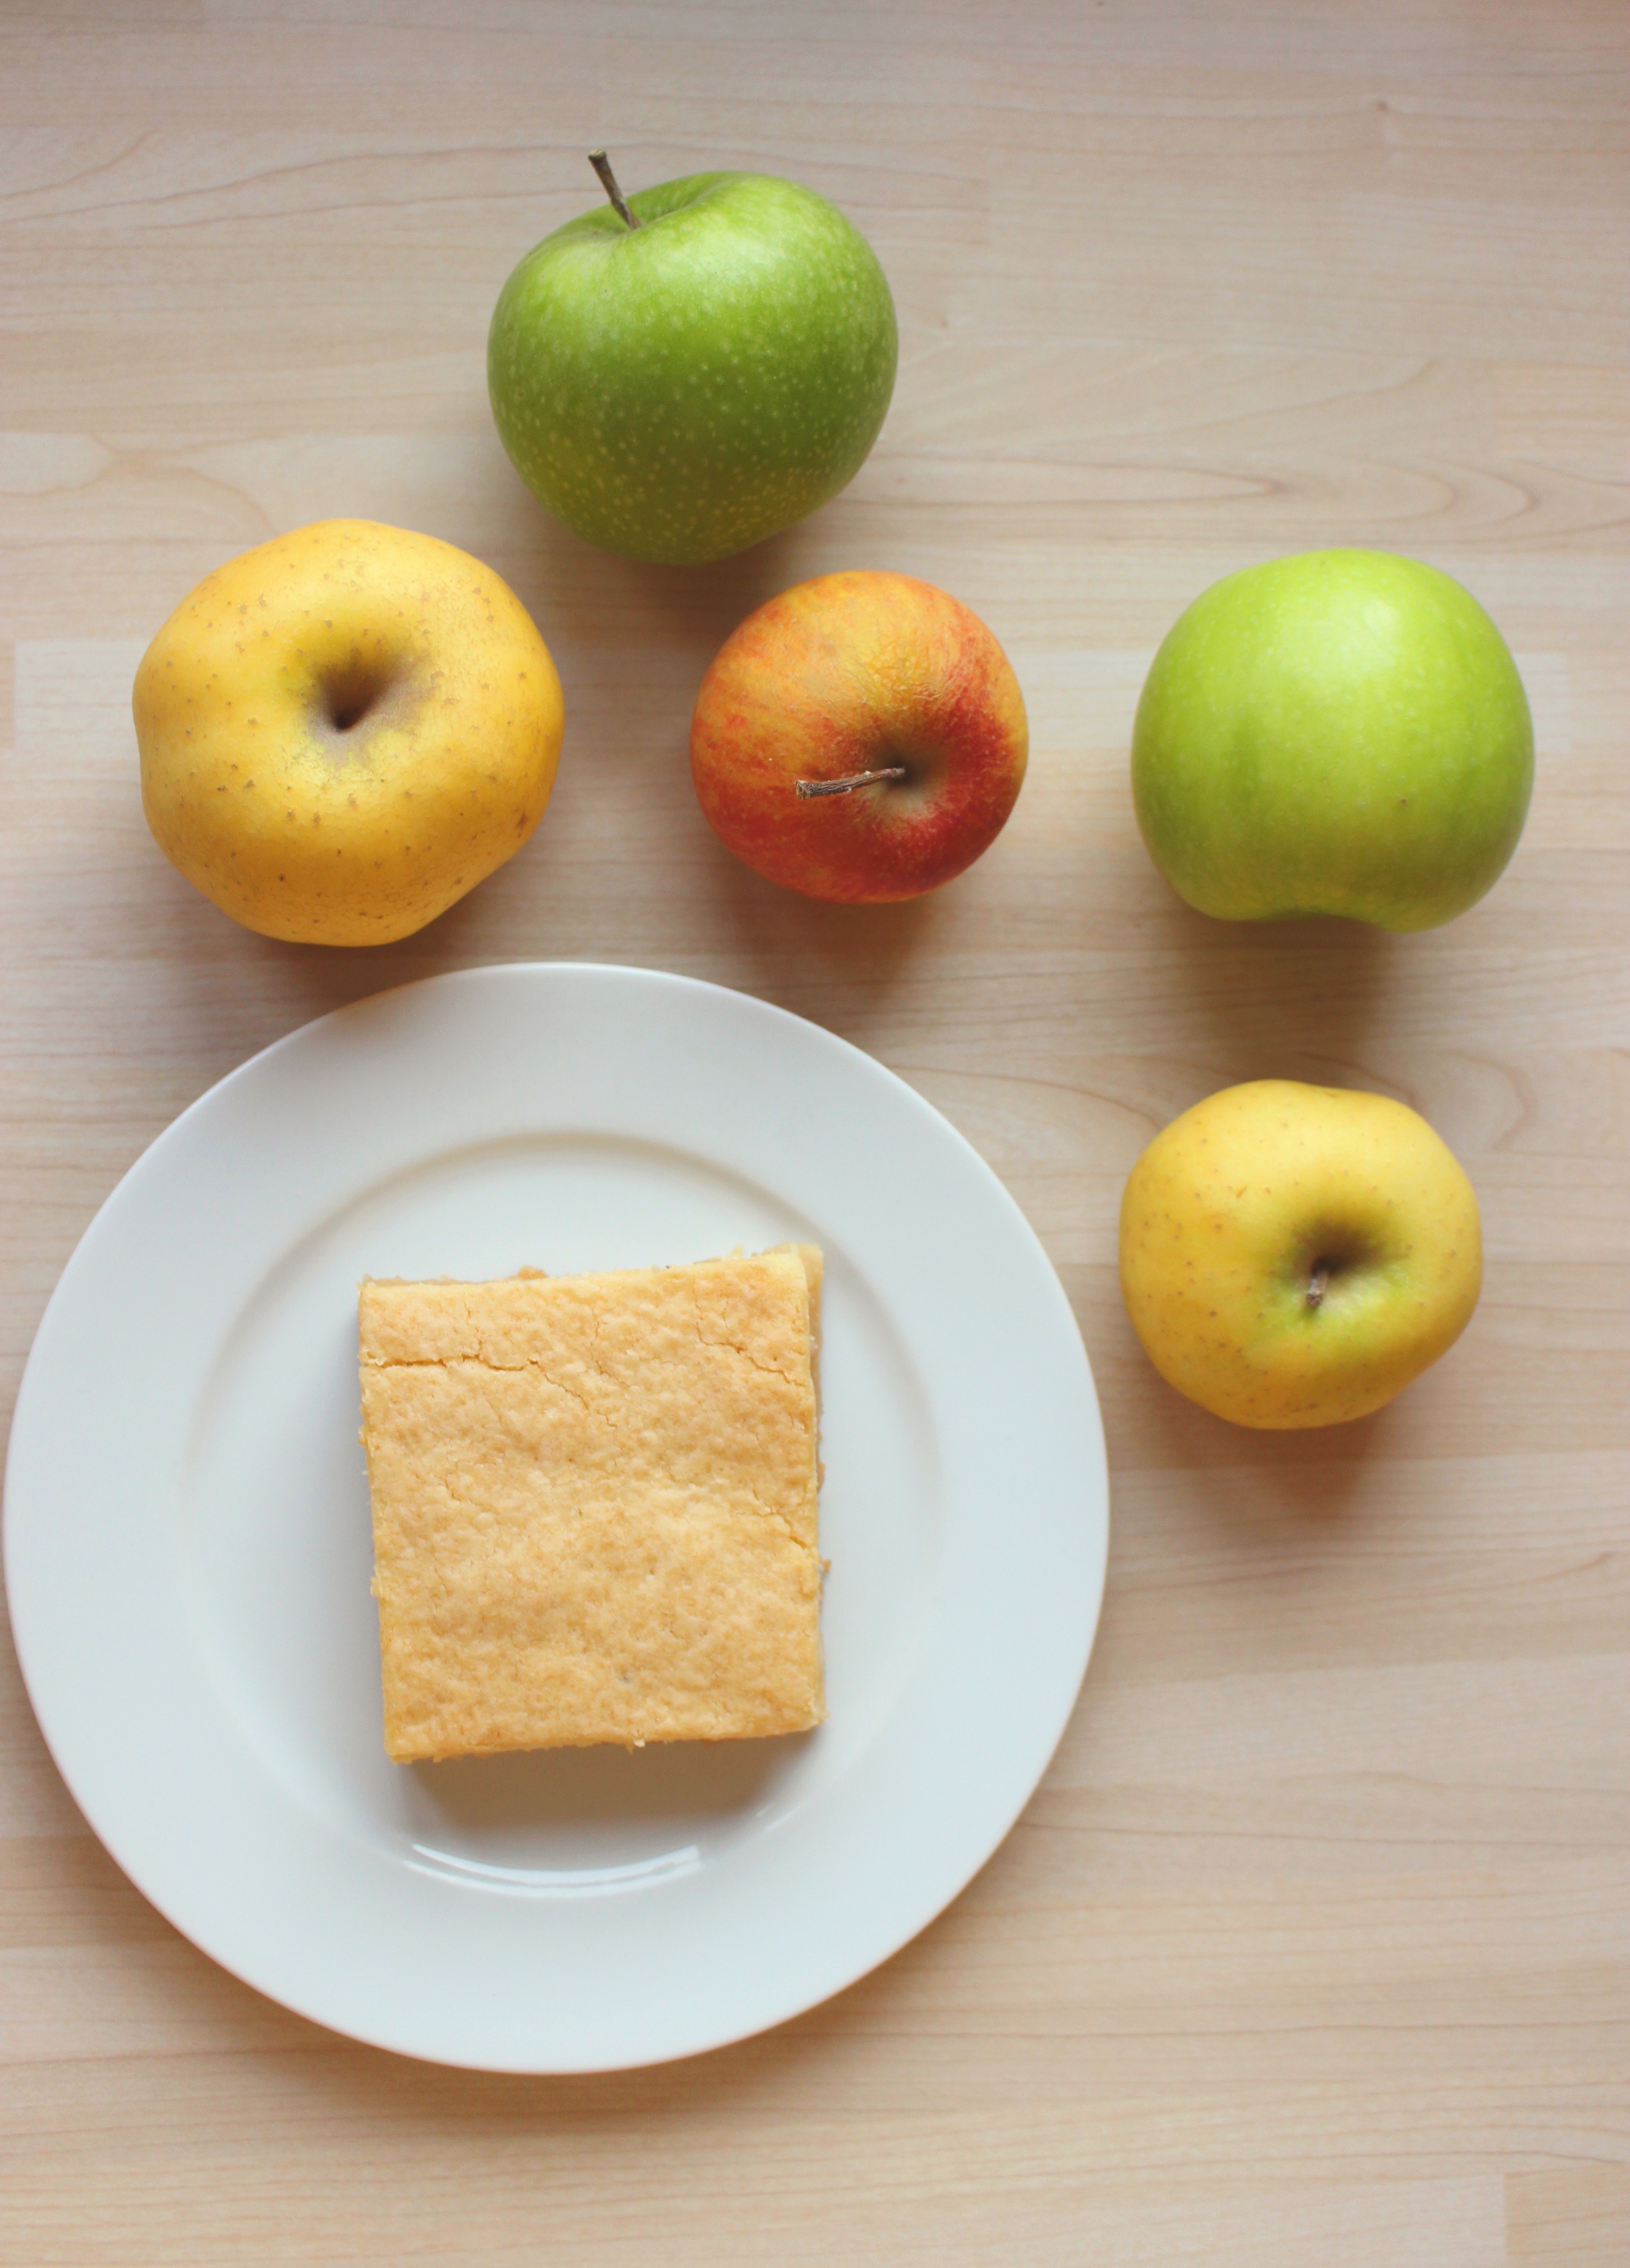
apple, plant, fruit, dish, food, produce, kitchen, breakfast, dessert, cake, pastry, lemon, citrus, flavor, flowering plant, rose family, land plant